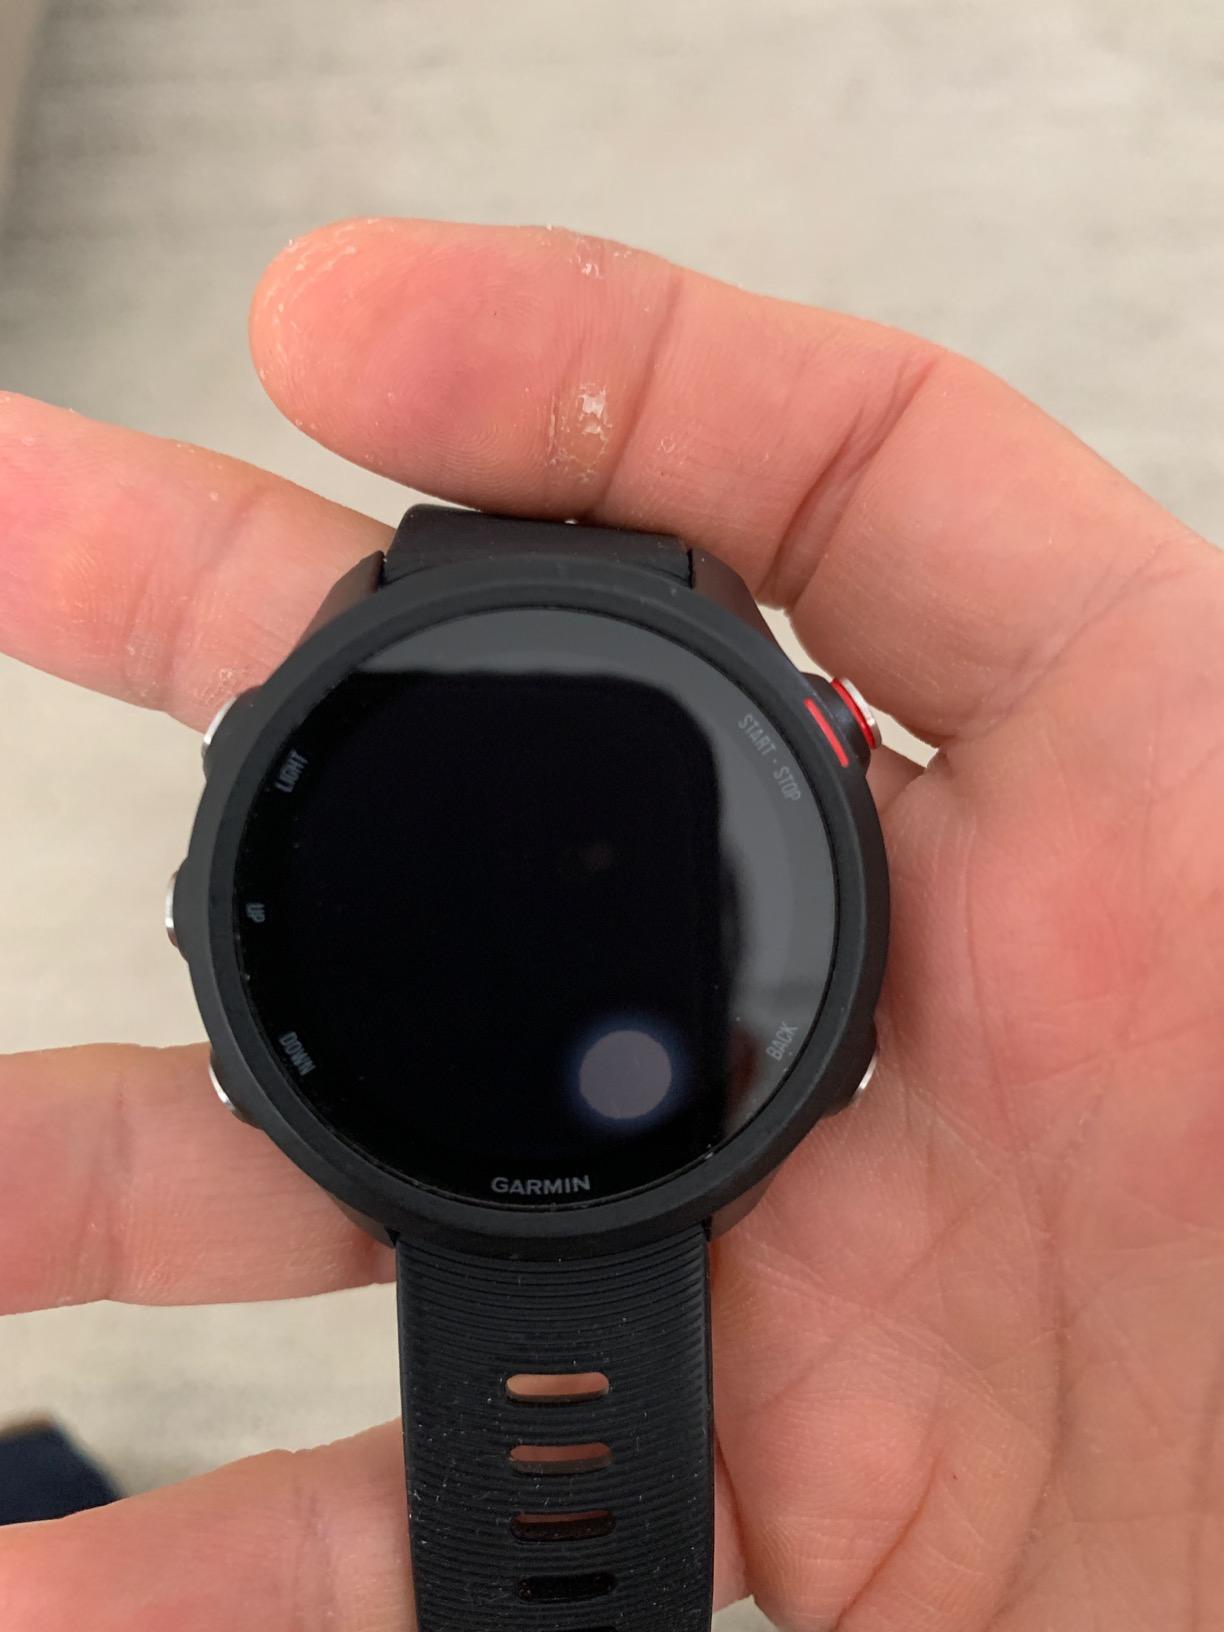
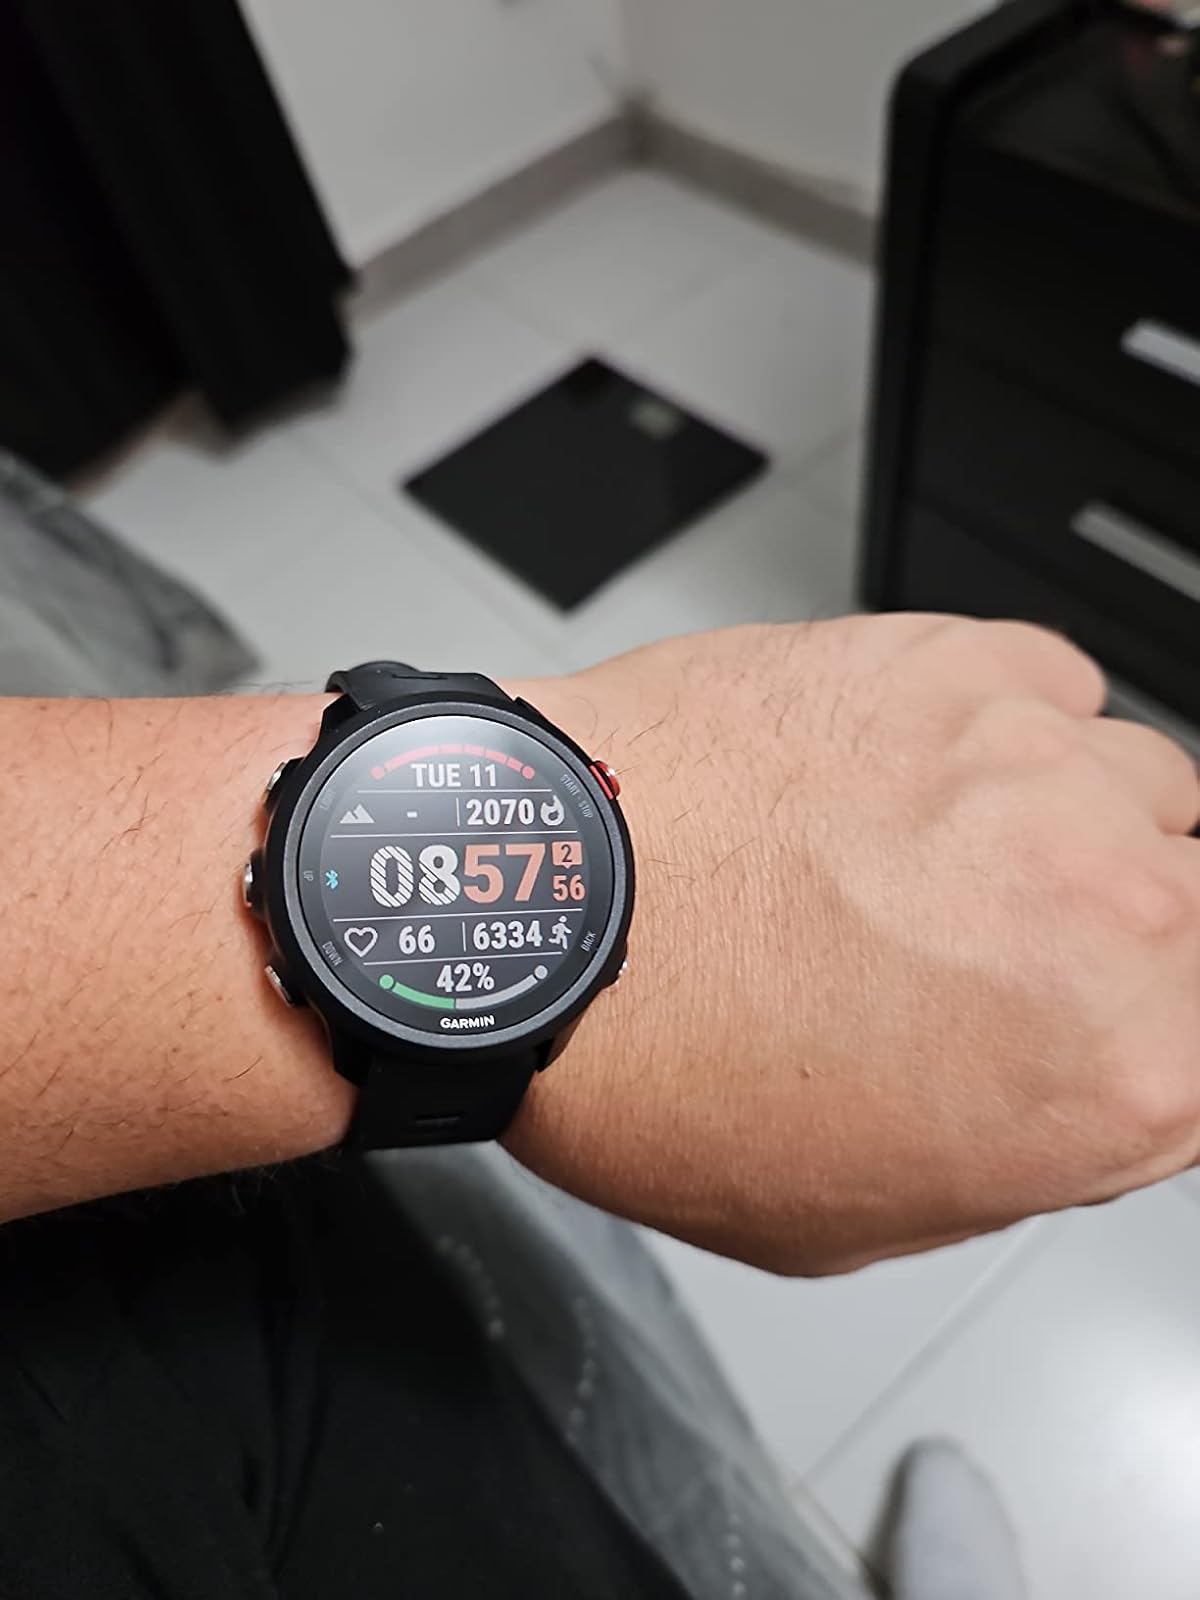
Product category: smartwatch
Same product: yes